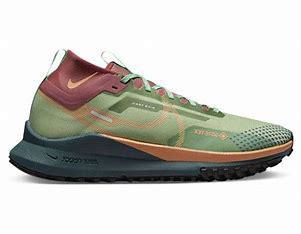
Brand: Nike
Model: Pegasus 4 Gore TEX